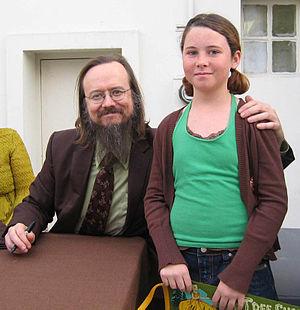
Mark Ryden, né le 20 janvier 1963 à Medford, est un peintre américain.